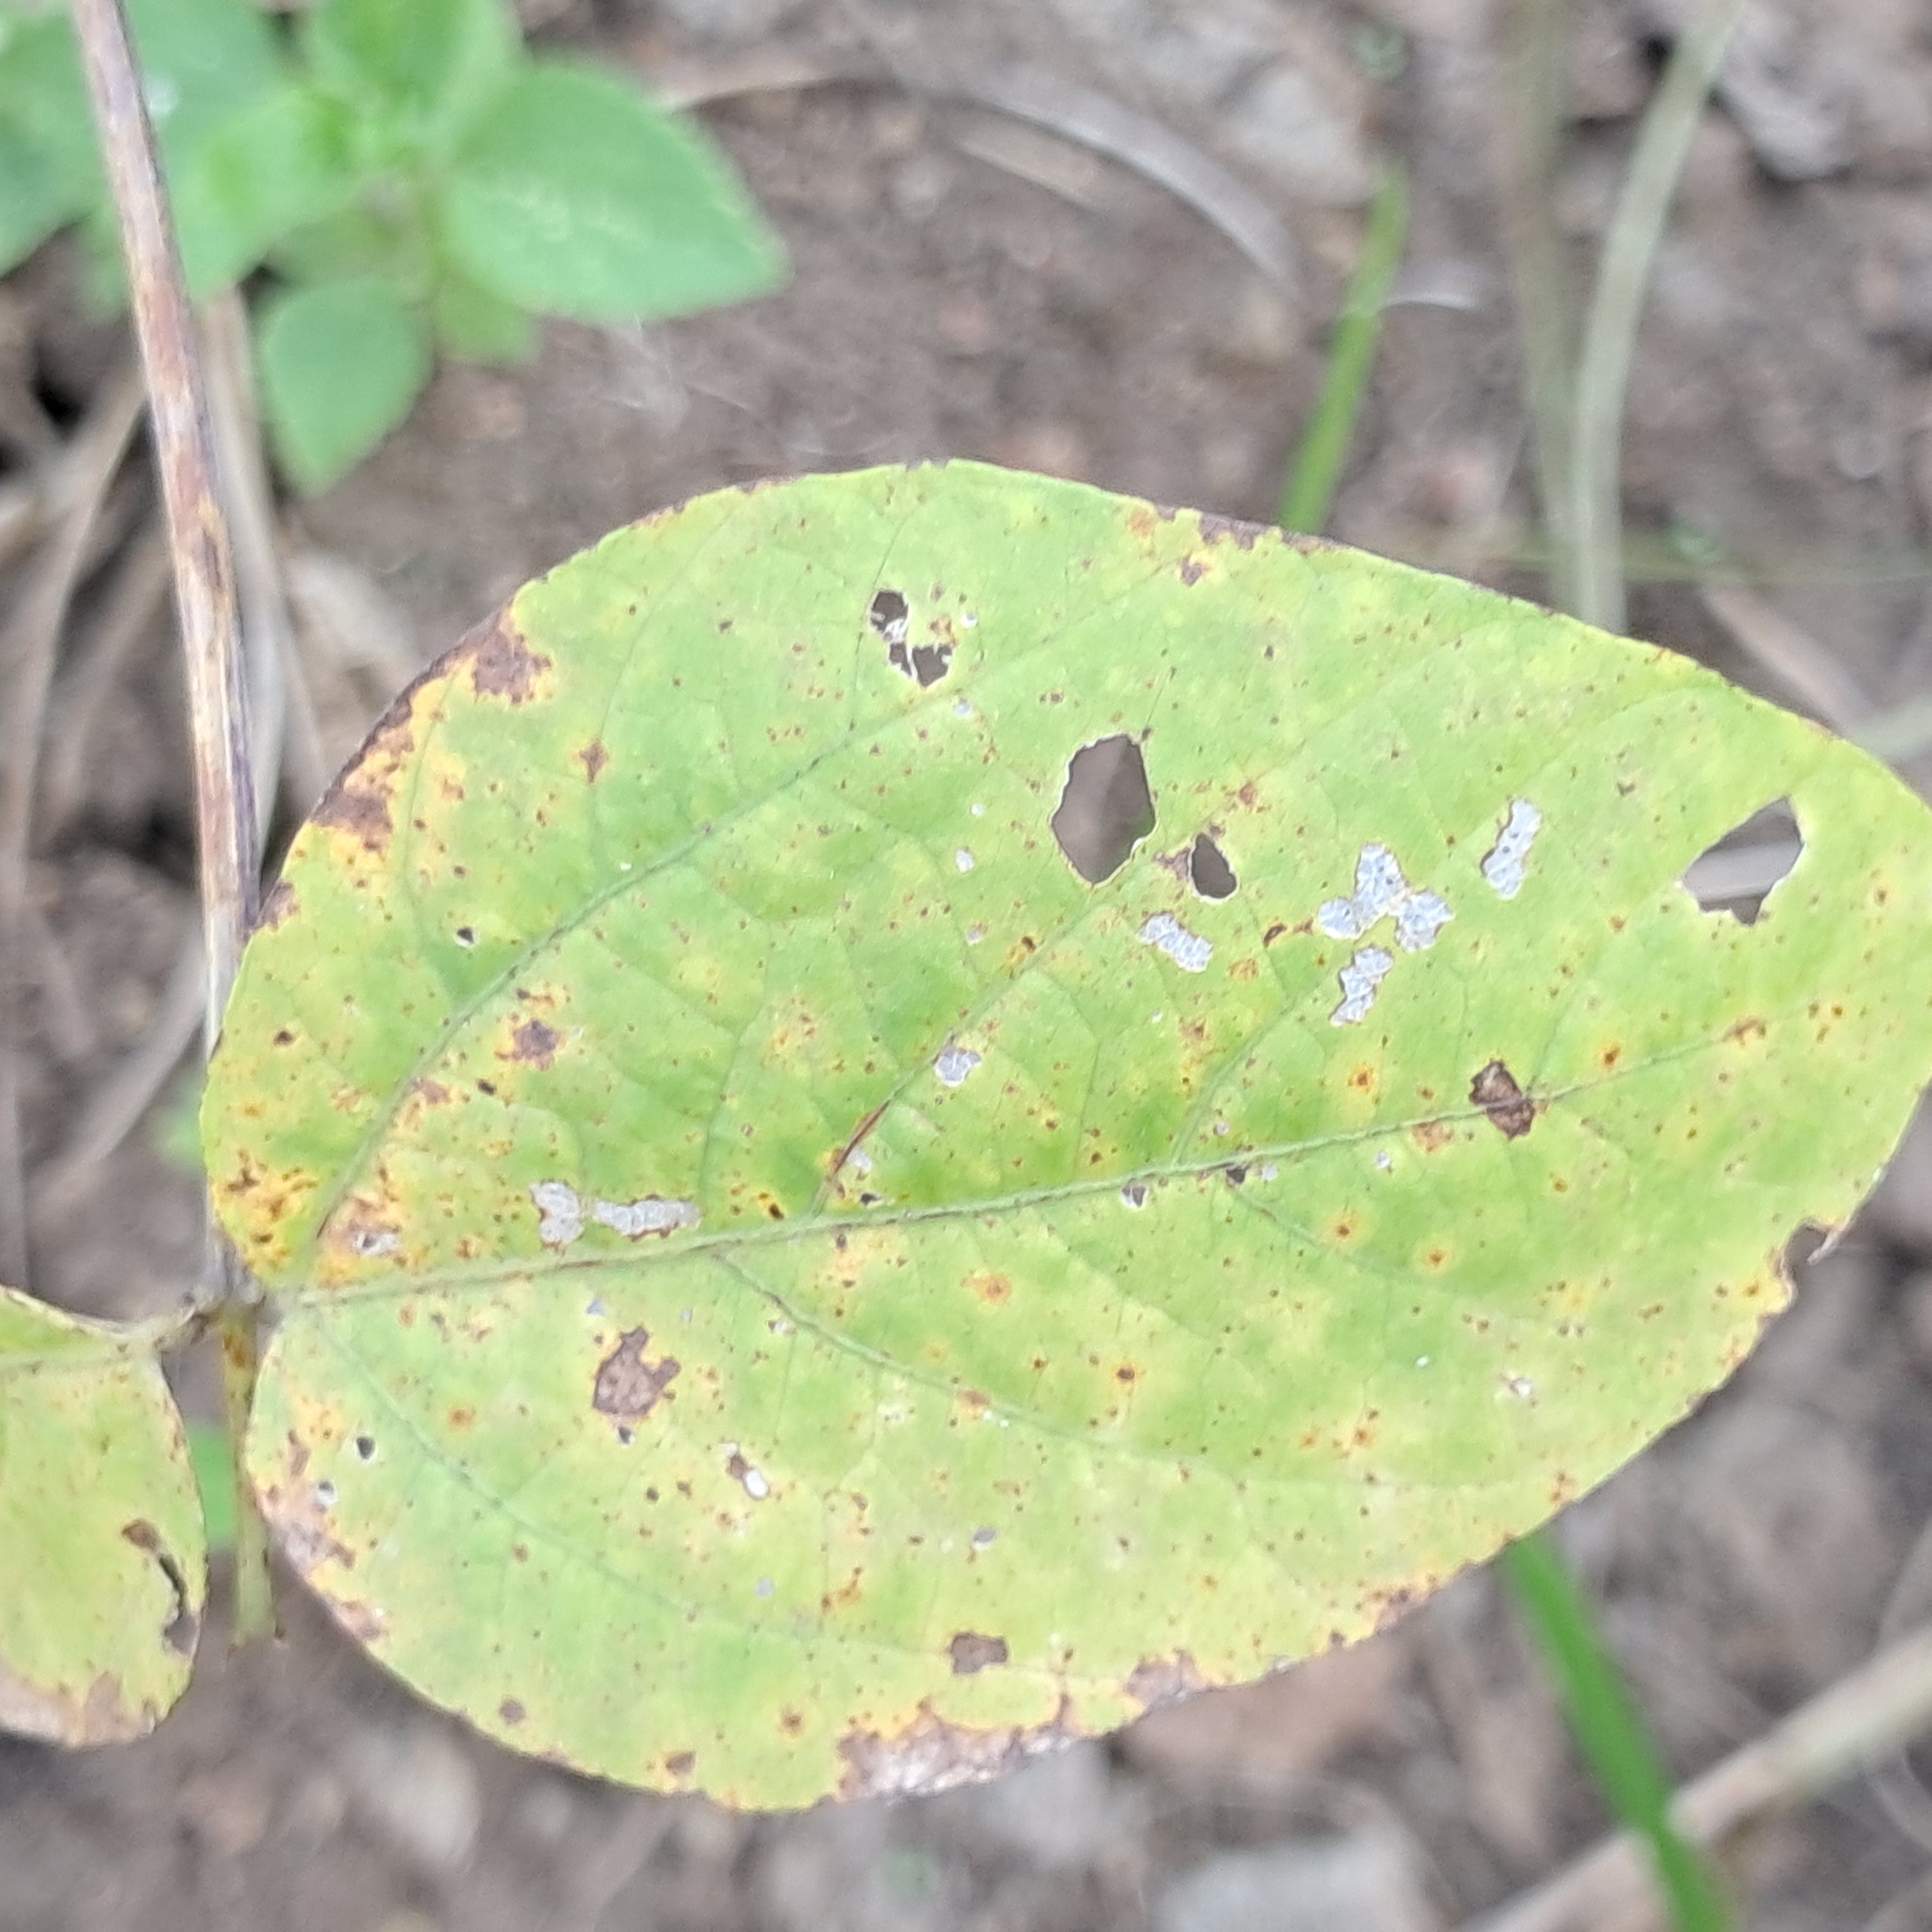
Label: Rust